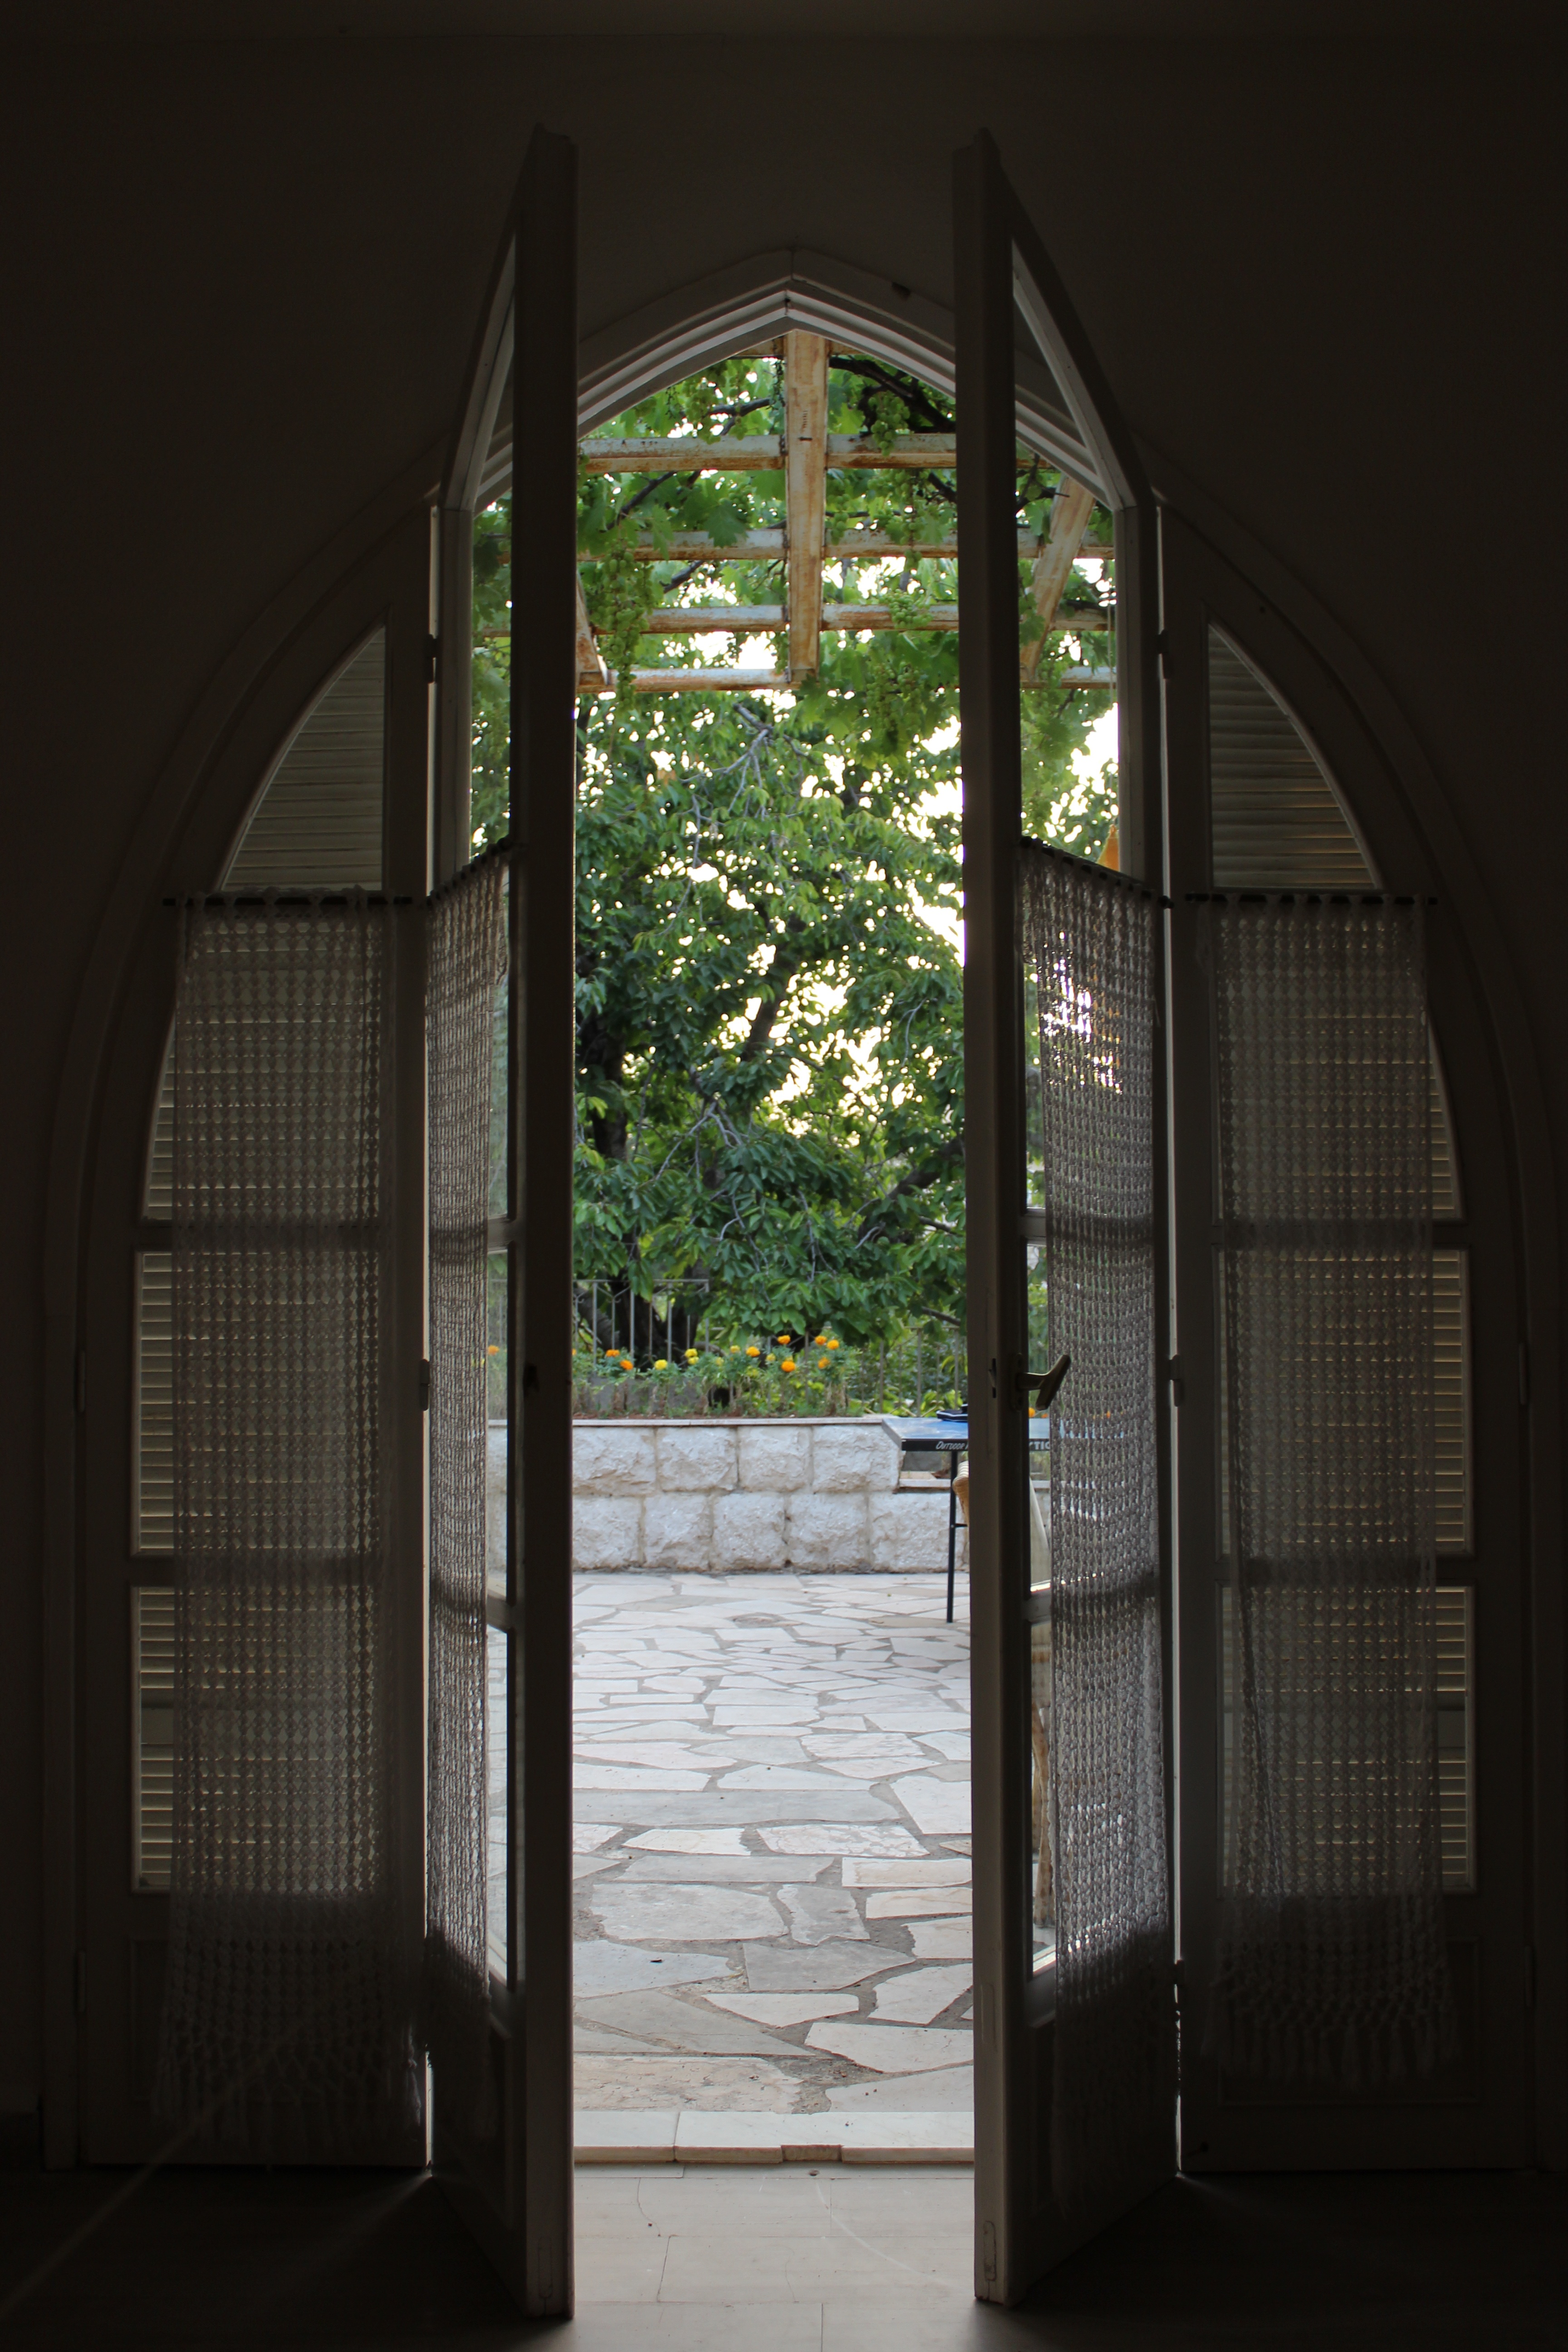
light, architecture, window, arch, door, interior design, symmetry, window covering